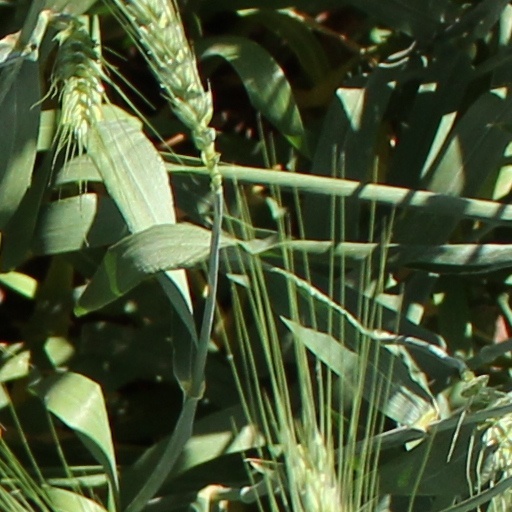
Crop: wheat